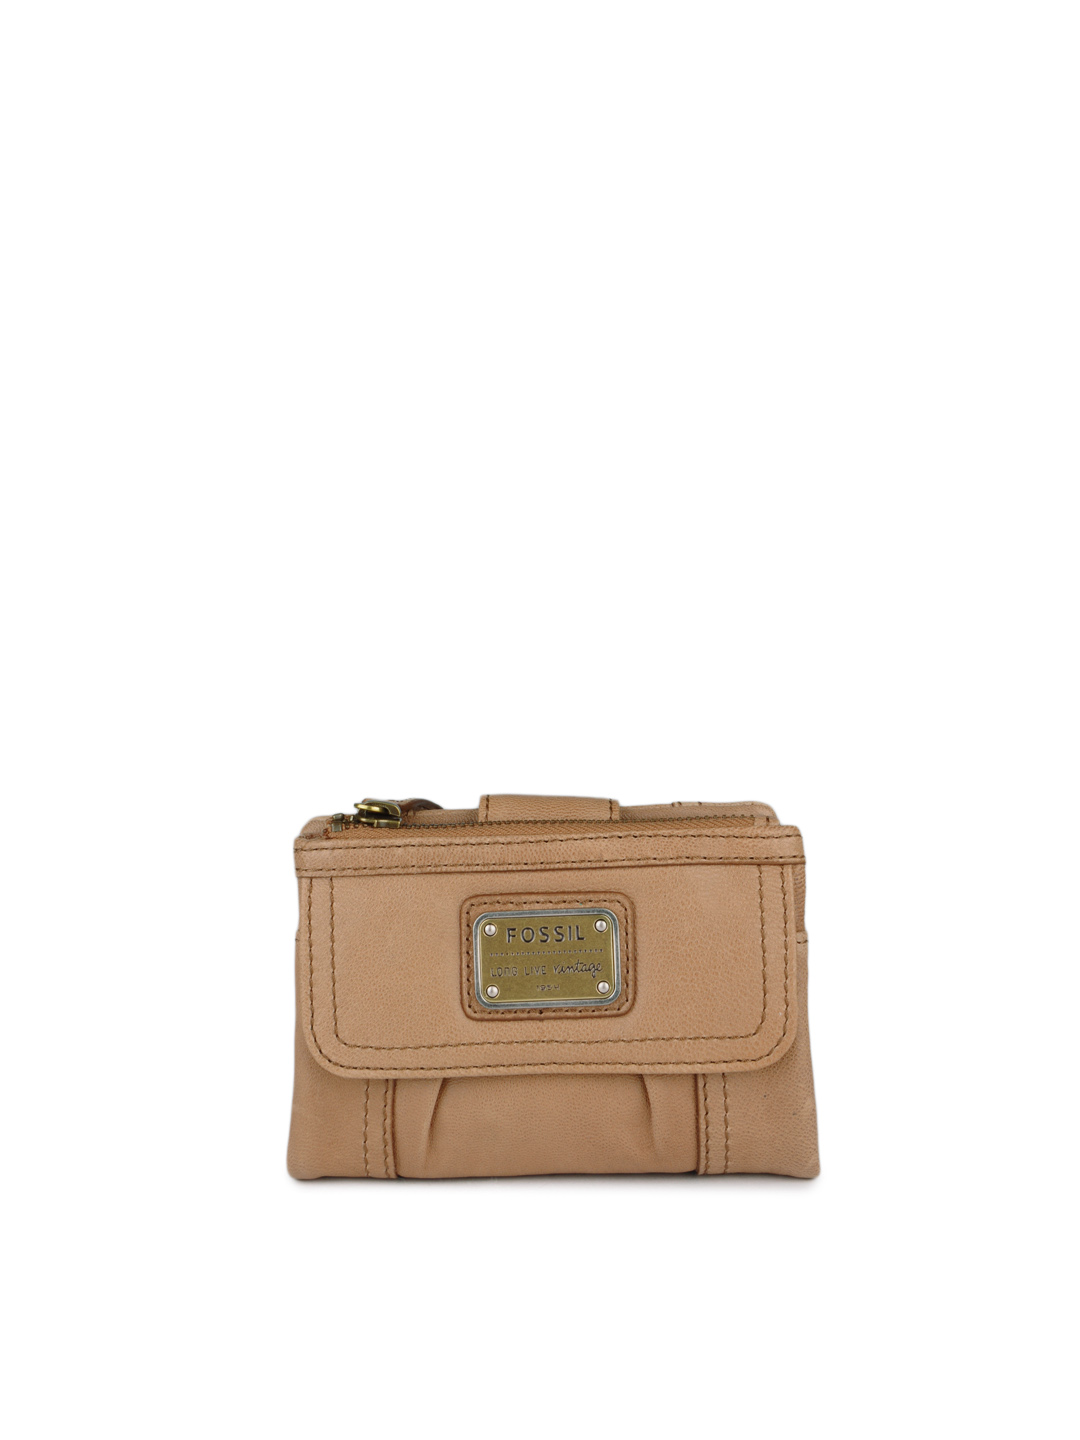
Fossil Women Brown Wallet
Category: Accessories / Wallets / Wallets
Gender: Women
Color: Brown
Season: Winter 2016
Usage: Casual